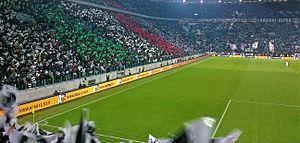
La rivalité entre la Juventus et l'Inter, également connue sous le nom de Derby d'Italia, se réfère à l'antagonisme entre deux clubs de football des villes de Turin, la Juventus FC fondée en 1897, et de Milan, le FC Internazionale Milano, fondée en 1908.